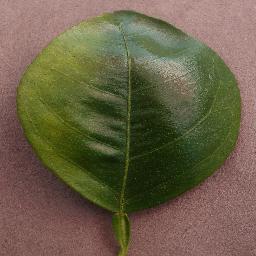
Label: Orange___Haunglongbing_(Citrus_greening)